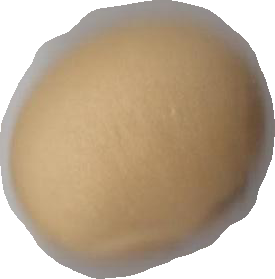
Variety: Dega